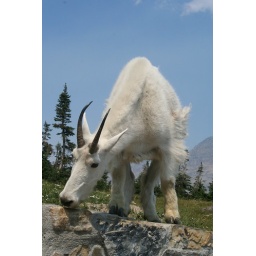
mountain sheep in Glacier NP...the first time we saw these in the wild